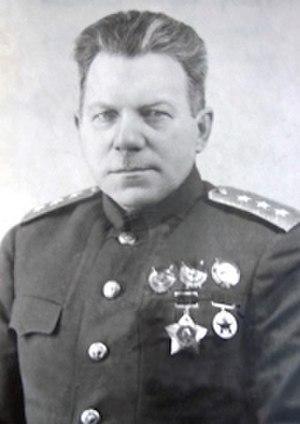
Max Andreïevitch Reiter, né le 24 mai 1886 dans l'ouïezd de Windau dans le gouvernement de Courlande et mort le 6 mai 1950 à Moscou en Union des républiques socialistes soviétiques, est un colonel-général soviétique.